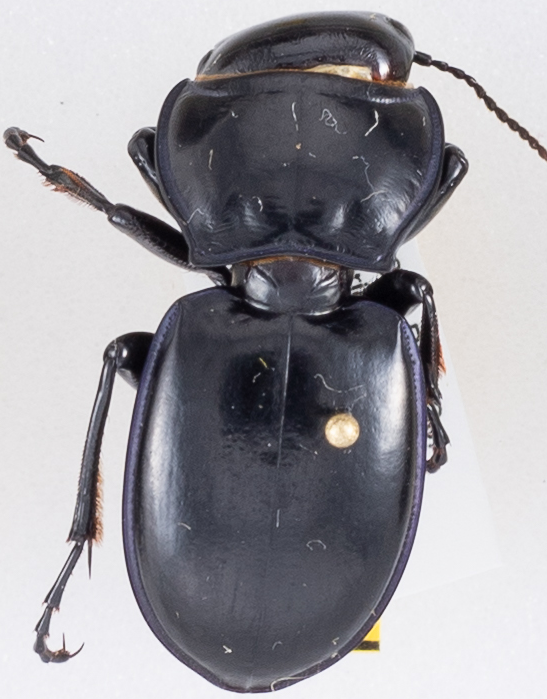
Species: Pasimachus californicus
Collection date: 2019-09-09
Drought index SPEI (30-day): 1.594
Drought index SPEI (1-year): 1.69
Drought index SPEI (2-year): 1.13